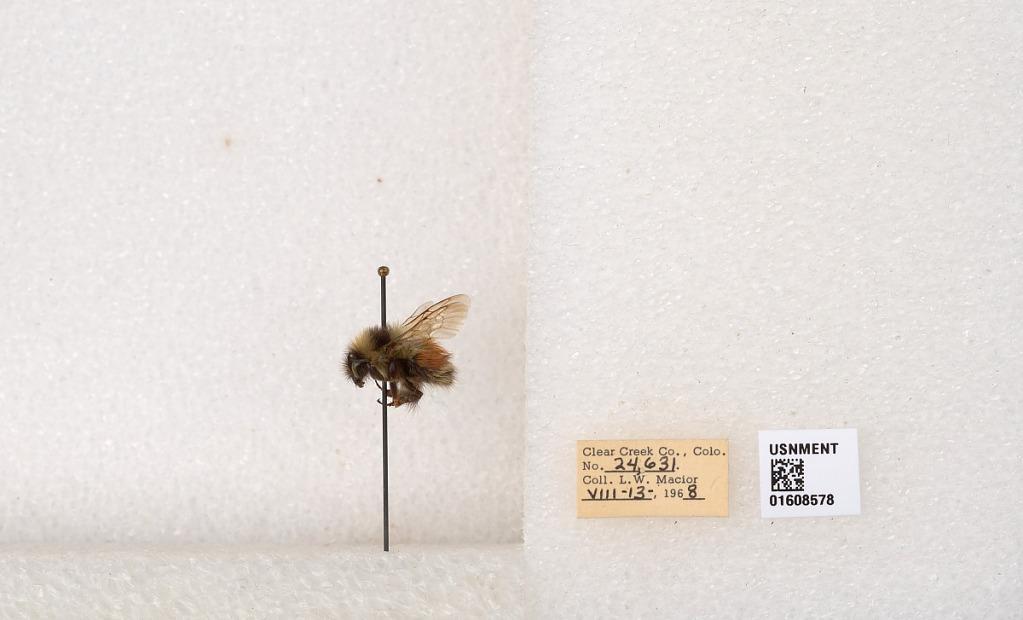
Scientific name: Bombus (Pyrobombus) sylvicola Kirby
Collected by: L. Macior
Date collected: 1968-8-13
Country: United States
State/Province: Colorado
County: Clear Creek
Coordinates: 39.6891, -105.644